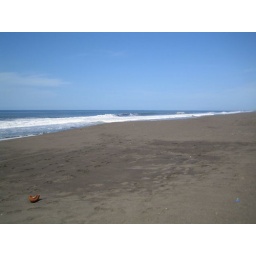
the black sand beach in Monterrico